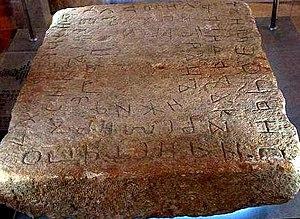
Ljubuški [ˈʎubuʃki] est une ville et une municipalité de Bosnie-Herzégovine située dans le canton de l'Herzégovine de l'Ouest et dans la Fédération de Bosnie-et-Herzégovine. Selon les premiers résultats du recensement bosnien de 2013, la ville intra muros compte 4 387 habitants et la municipalité 29 521.
La plaque de Humac est une des plus vieilles reliques